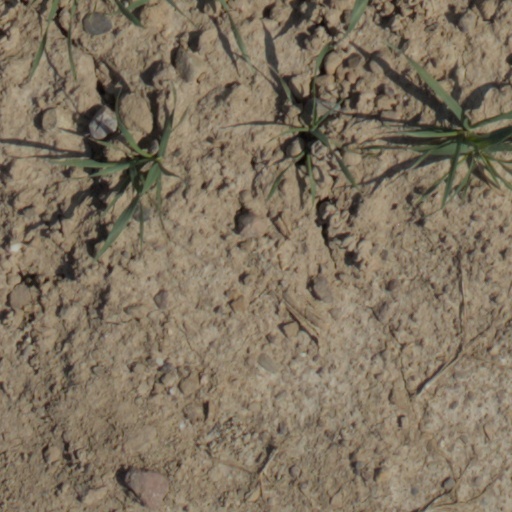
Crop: wheat